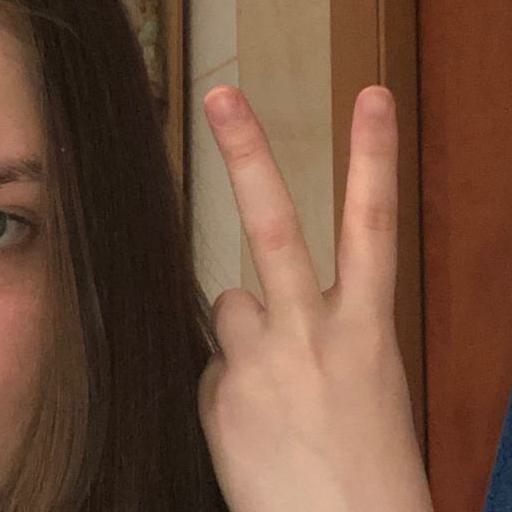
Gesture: peace_inverted